Worthing Tramocars

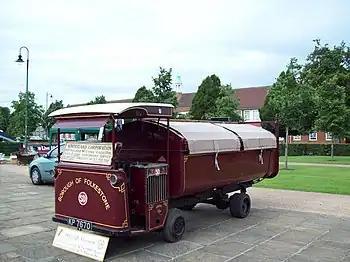
Many Shelvoke and Drewry Freighters were used for waste collection, as in this example.

The Worthing Tramocars formed part of the public transport network in Worthing, a seaside resort in West Sussex, England, during the 1920s and 1930s. The vehicles were converted dustbin lorries manufactured by Shelvoke and Drewry and adapted for use by elderly people. "The service was the brainchild" of Bill W. R. Gates, a businessman who had made his fortune in New Zealand before returning to his native England. He registered the name Tramocar as a trademark and procured and converted 13 vehicles for use on various routes around the town. Tramocar services ran from 1924 until 1942—latterly operated by bus company Southdown Motor Services, which introduced a further two Tramocars—but a replica vehicle is still operational at a museum in West Sussex.